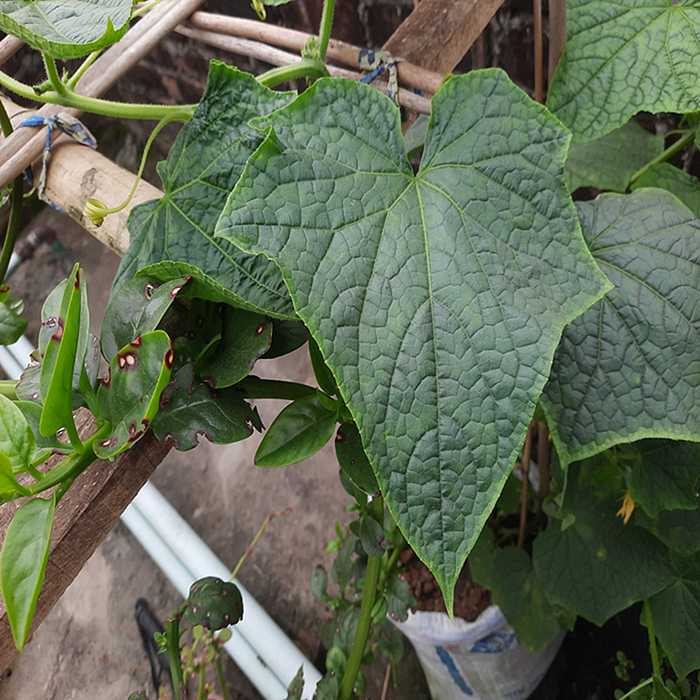
Plant: Cucumber
Label: Fresh leaf